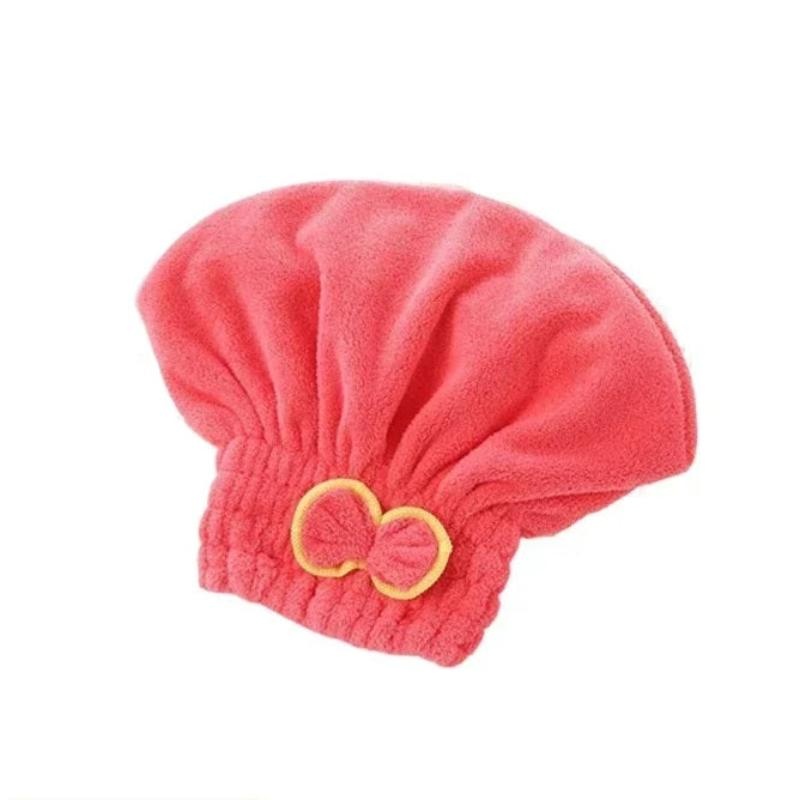
Hair Bonnets Red Microfibre Quick Drying Bath Towels For Womens Shower Hat Towels & Washcloths
Features Rapid Drying Technology For Quick Evaporation And Reduced Heat Damage Heat Settings To Customise Drying Experience Based On Hair Type Secure And Comfortable Fit With Strap For Various Hair Lengths And Travel-Friendly Design For Convenience During Travel Quiet Operation With Low-Noise Functionality For A Peaceful Experience Easy-To-Clean Material For Simple Maintenance And Hygiene Specification Material: Coral Velvet Color: Red Weight: 0.06 Kilogram You Will Receive 1 X Quick Hair Drying Hair Bonnet OUR GUARANTEE: Risk-free 30 day return guarantee plus a 1 year warranty. If for any reason you do not want the product during the first 30 days you can return it to us for a refund. Please note that if the item has been used we cannot accept the return. In addition to this we offer a 1 year full replacement warranty, regardless of the country you live in. SHIPPING AND DELIVERY: All orders are shipped in 24 to 48 hours of you placing the order and will be shipped with TRACKACY.COM. You will also receive email updates each step of the way. Typical delivery times are between 5 and 13 business days however depending on your location you may receive your item earlier. All orders are shipped with tracking numbers so you can track it every step of the way! We have 24/7 365 days customer support where we will always respond within 12 hours. All orders are processed in AUD.
Brand: HOD Health & Home
Category: Home & Garden > Linens & Bedding > Towels > Head Towels